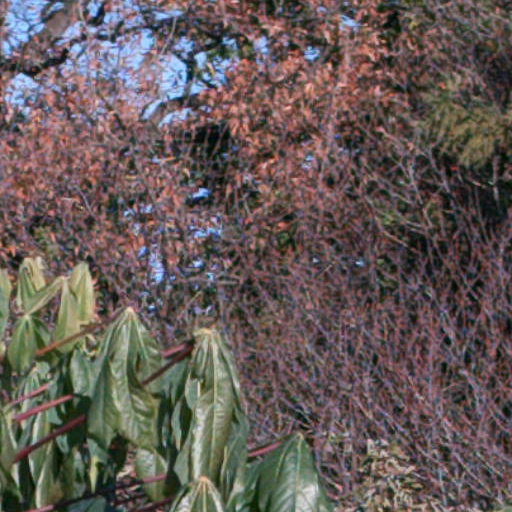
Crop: cassava